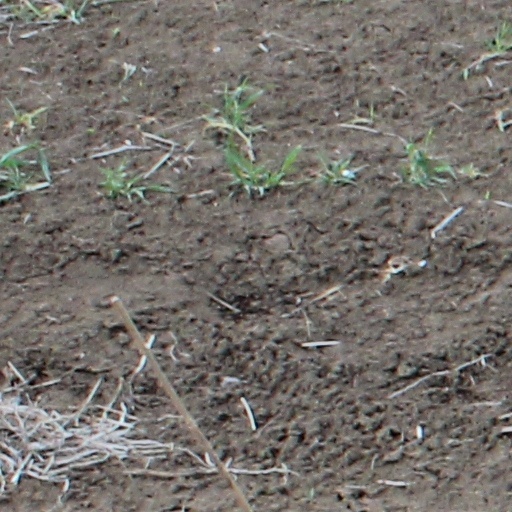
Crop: wheat